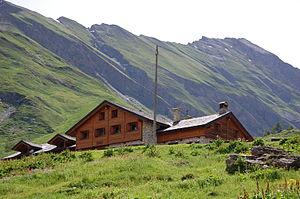
Rifugio Walter Bonatti - Valle d'Aosta - Alta Via 1
Le refuge Walter Bonatti se trouve dans le val Ferret valdôtain, une vallée latérale du val d'Aoste, dans les Alpes pennines italiennes, à 2 025 mètres d'altitude.